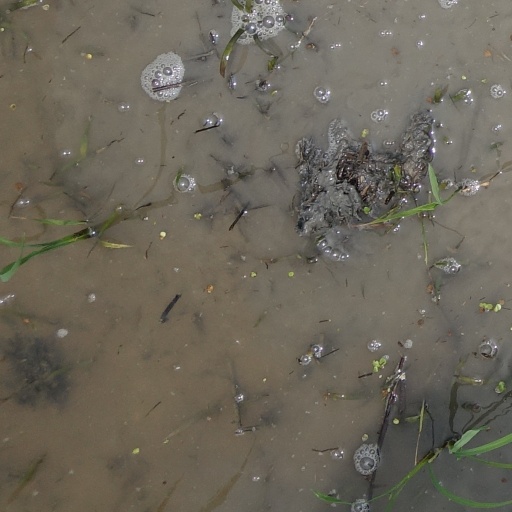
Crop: rice